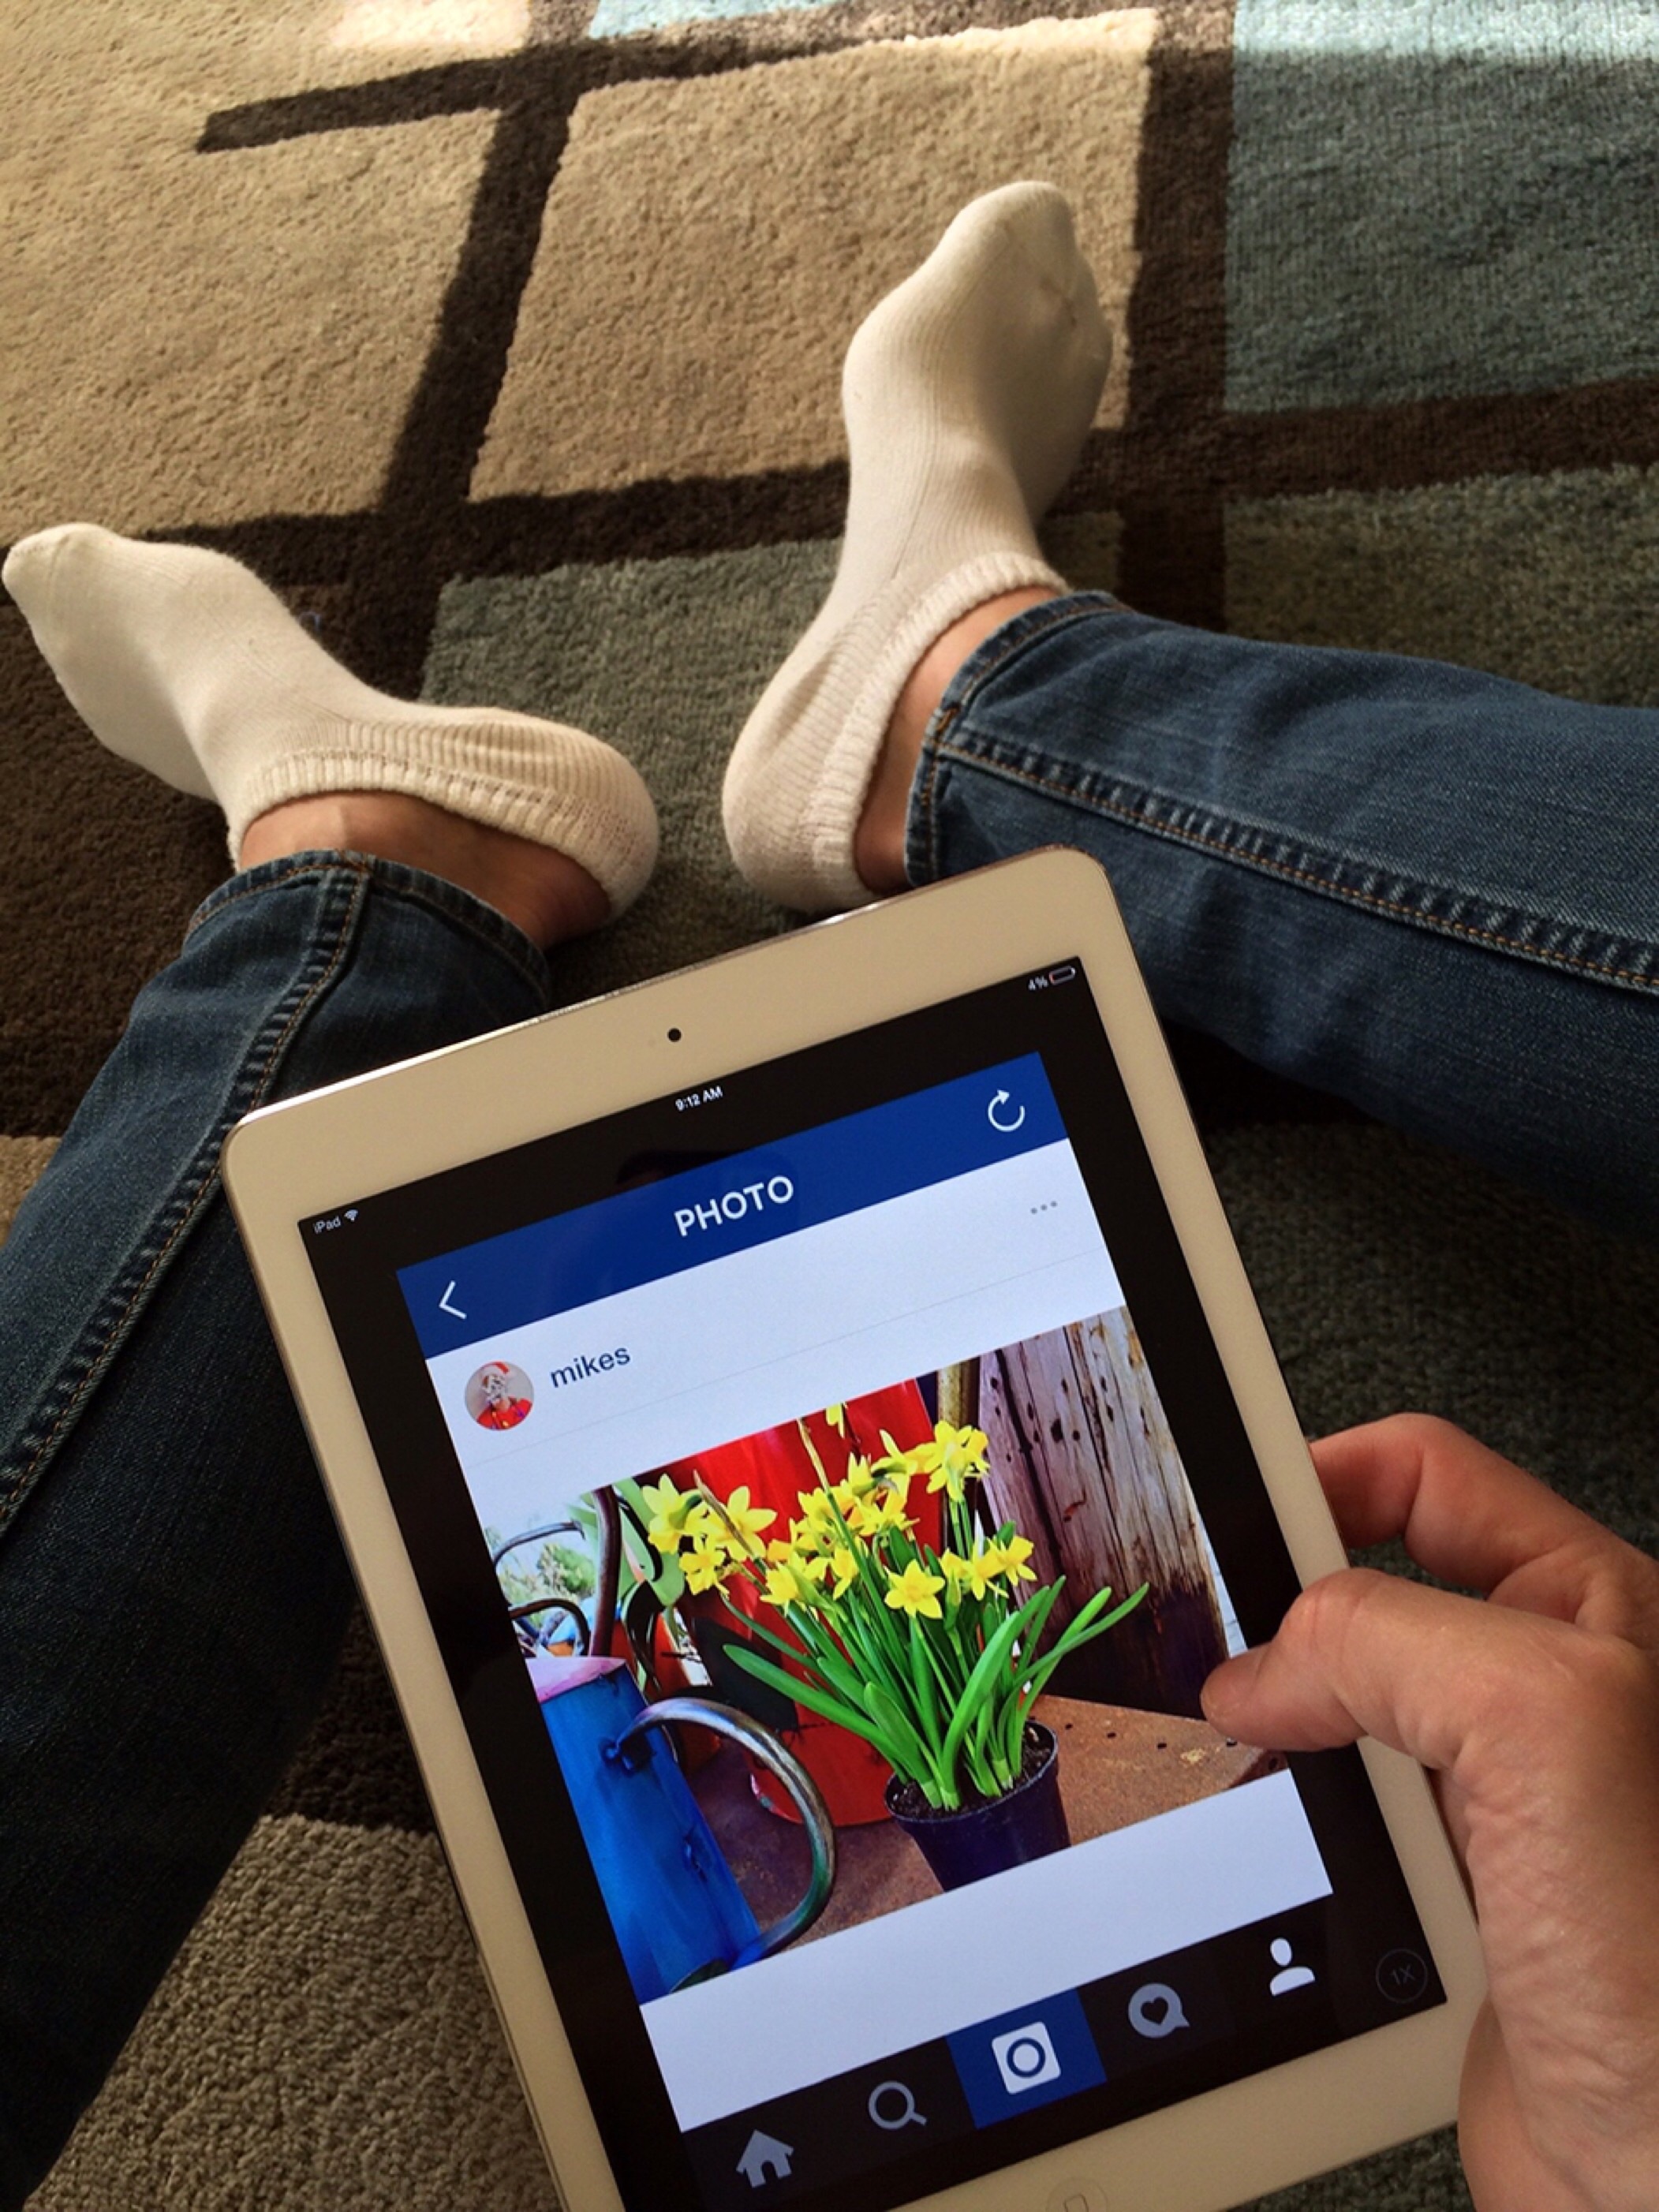
smartphone, hand, ipad, technology, social, internet, gadget, mobile phone, design, digital, instagram, image, online, portable communications device